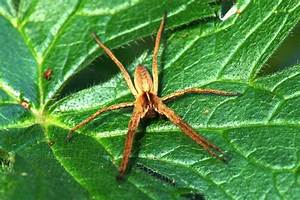
Label: ragno